Olympic Tower

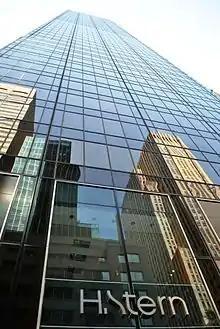
Seen from the base

By 1975, foreign residents had bought about 80 percent of the condominiums for between $122,000 and $650,000 apiece. Mexicans and Venezuelans made up a quarter of all buyers. Only 20 apartments remained unsold and the office space was 85 percent occupied. However, the retail mall did not yet have any restaurants. All the office space was occupied by 1978. Arlen sold its interest in Olympic Tower to Williston S.A., a Panamanian company that was owned by the Onassis family, in late 1979. At that time, Arlen was several hundred million dollars in debt and was selling off many of its properties.